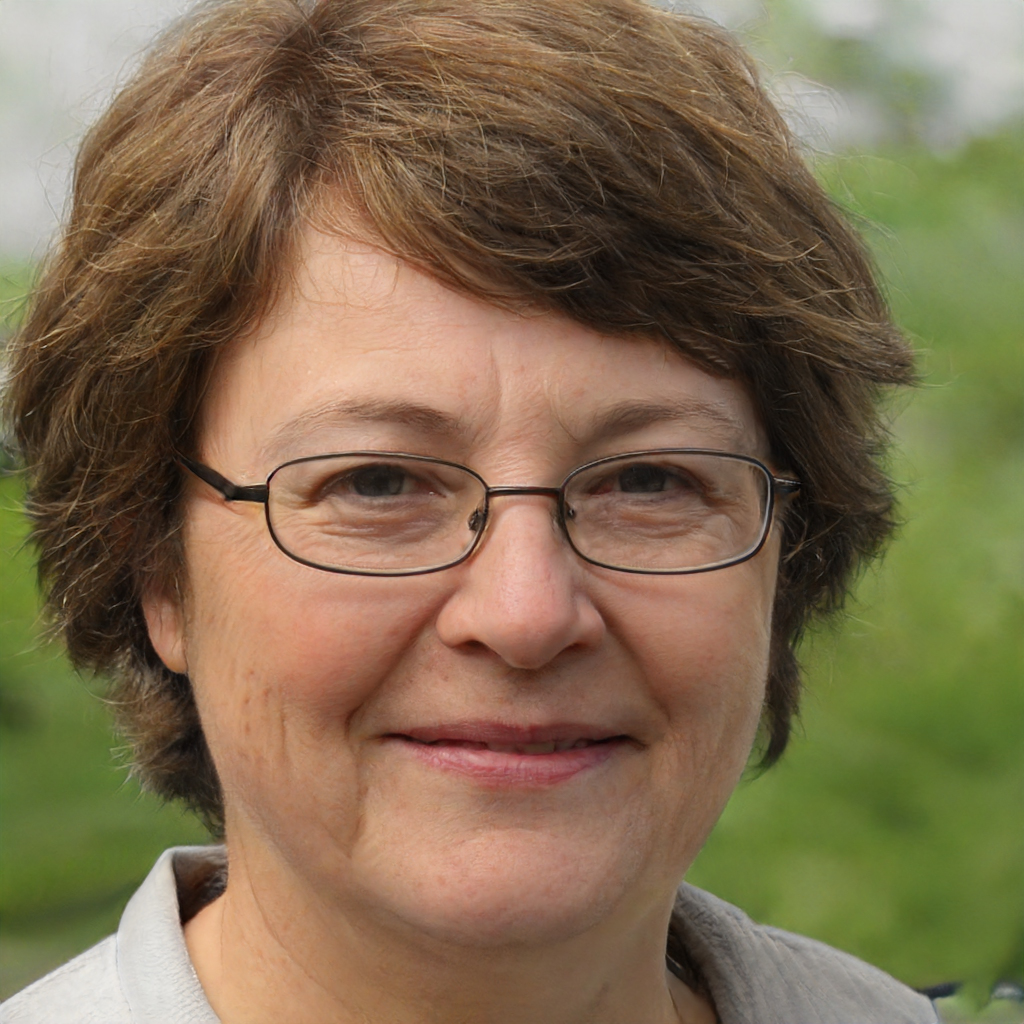
Gender: Female